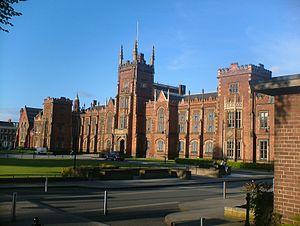
La Queen's University of Ireland est créée par charte royale le 3 septembre 1850, en tant qu'institution universitaire fédérant trois collèges à Belfast, Cork et Galway. Elle est dissoute en 1882 et remplacée par la Royal University of Ireland.